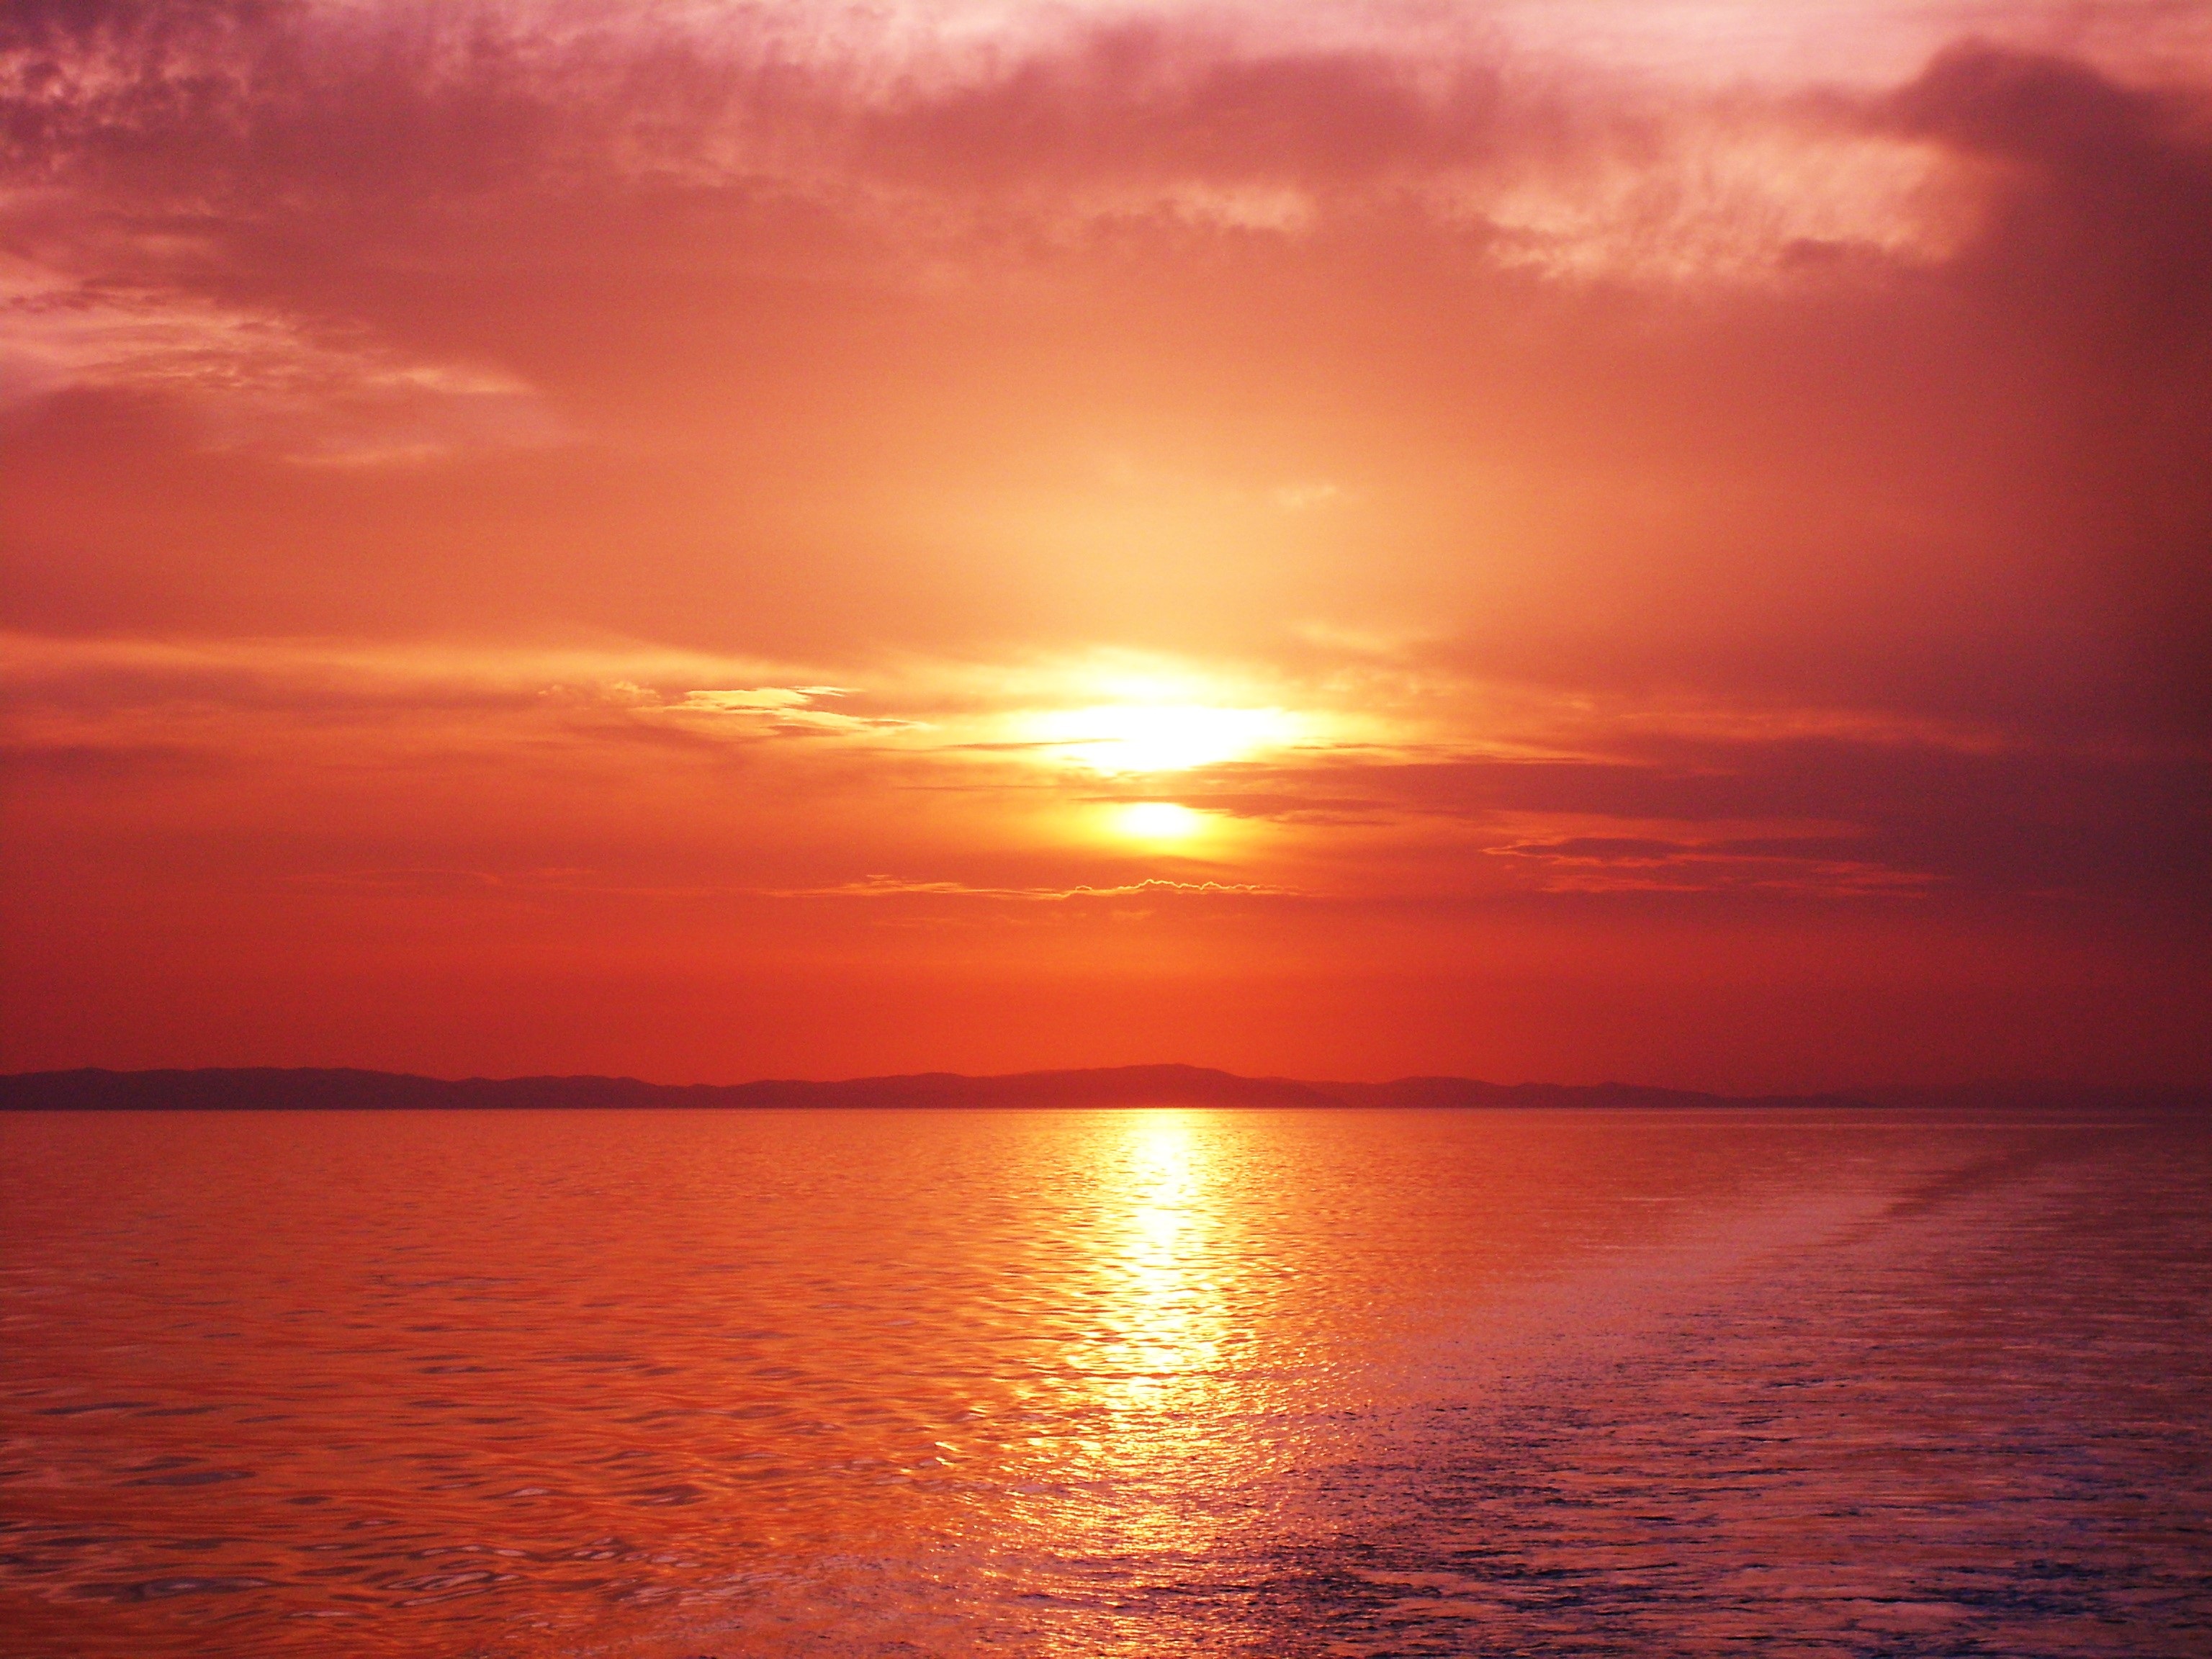
sea, ocean, horizon, cloud, sky, sun, sunrise, sunset, sunlight, morning, dawn, atmosphere, dusk, evening, twilight, afterglow, sunset on the sea, red sky at morning